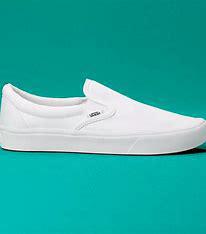
Brand: Vans
Model: Comfycush Slip On